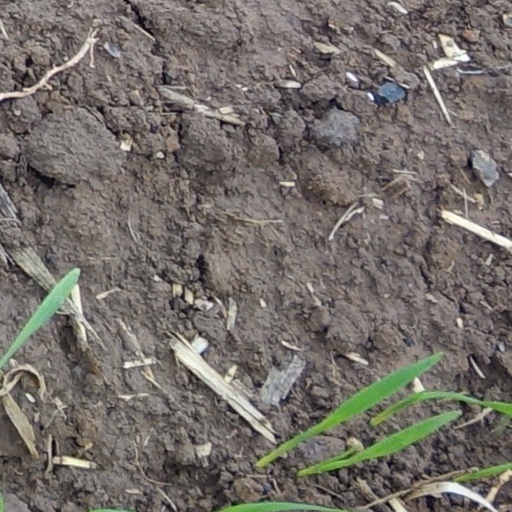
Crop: wheat